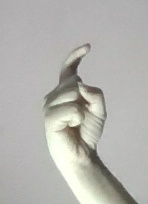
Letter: ra